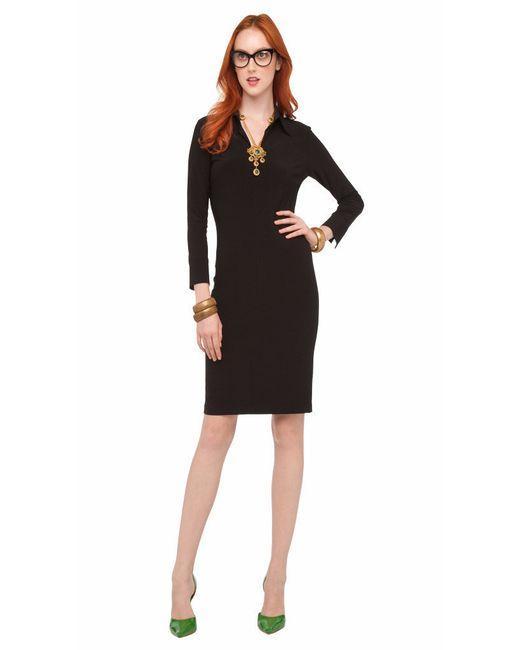
Langärmeliger gestrickter Polokragen Figurbetontes Schwarz